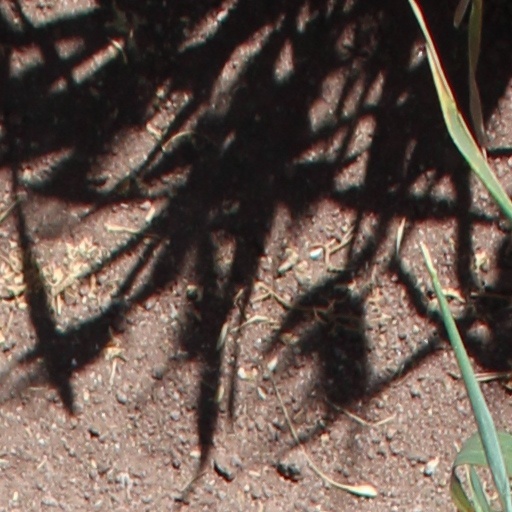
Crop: wheat